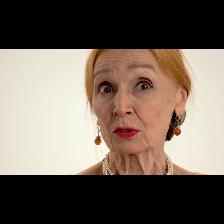
Label: Human